Thomas Disaster

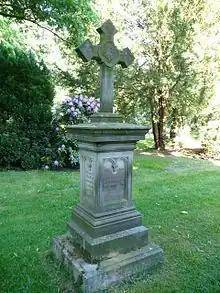
The memorial at the mass grave for unidentified victims at Wulsdorf

The steamship "Mosel" belonged to the North German Lloyd company and on December 11, 1875 it was to set off for New York under Captain Leist, the originally assigned captain Hermann Neynaber having taken ill. It had 400 passengers mostly from Germany who had already boarded and it was towed by the tug Simson and was being temporarily docked to load some cargo. A large number of onlookers were assembled including those that had come to bid farewell to the passengers. One of the large packages of cargo to be loaded was armoured in iron and weighed . It was claimed to contain caviar worth 3,000 marks. A large barrel which broke off from the cargo being lifted by the crane struck the pavement and exploded at 11 AM. The immense blast blew a hole in the ship and caused a deep crater on the quay. The explosion was heard miles away and a large black cloud arose and many people lay screaming. Inspection of one of the cabins six hours later at 5 pm led to the finding of blood-covered passenger named William King Thomas in the first class cabins. Initially thought to be a passenger he was found with a pistol and he had shot himself twice but survived.